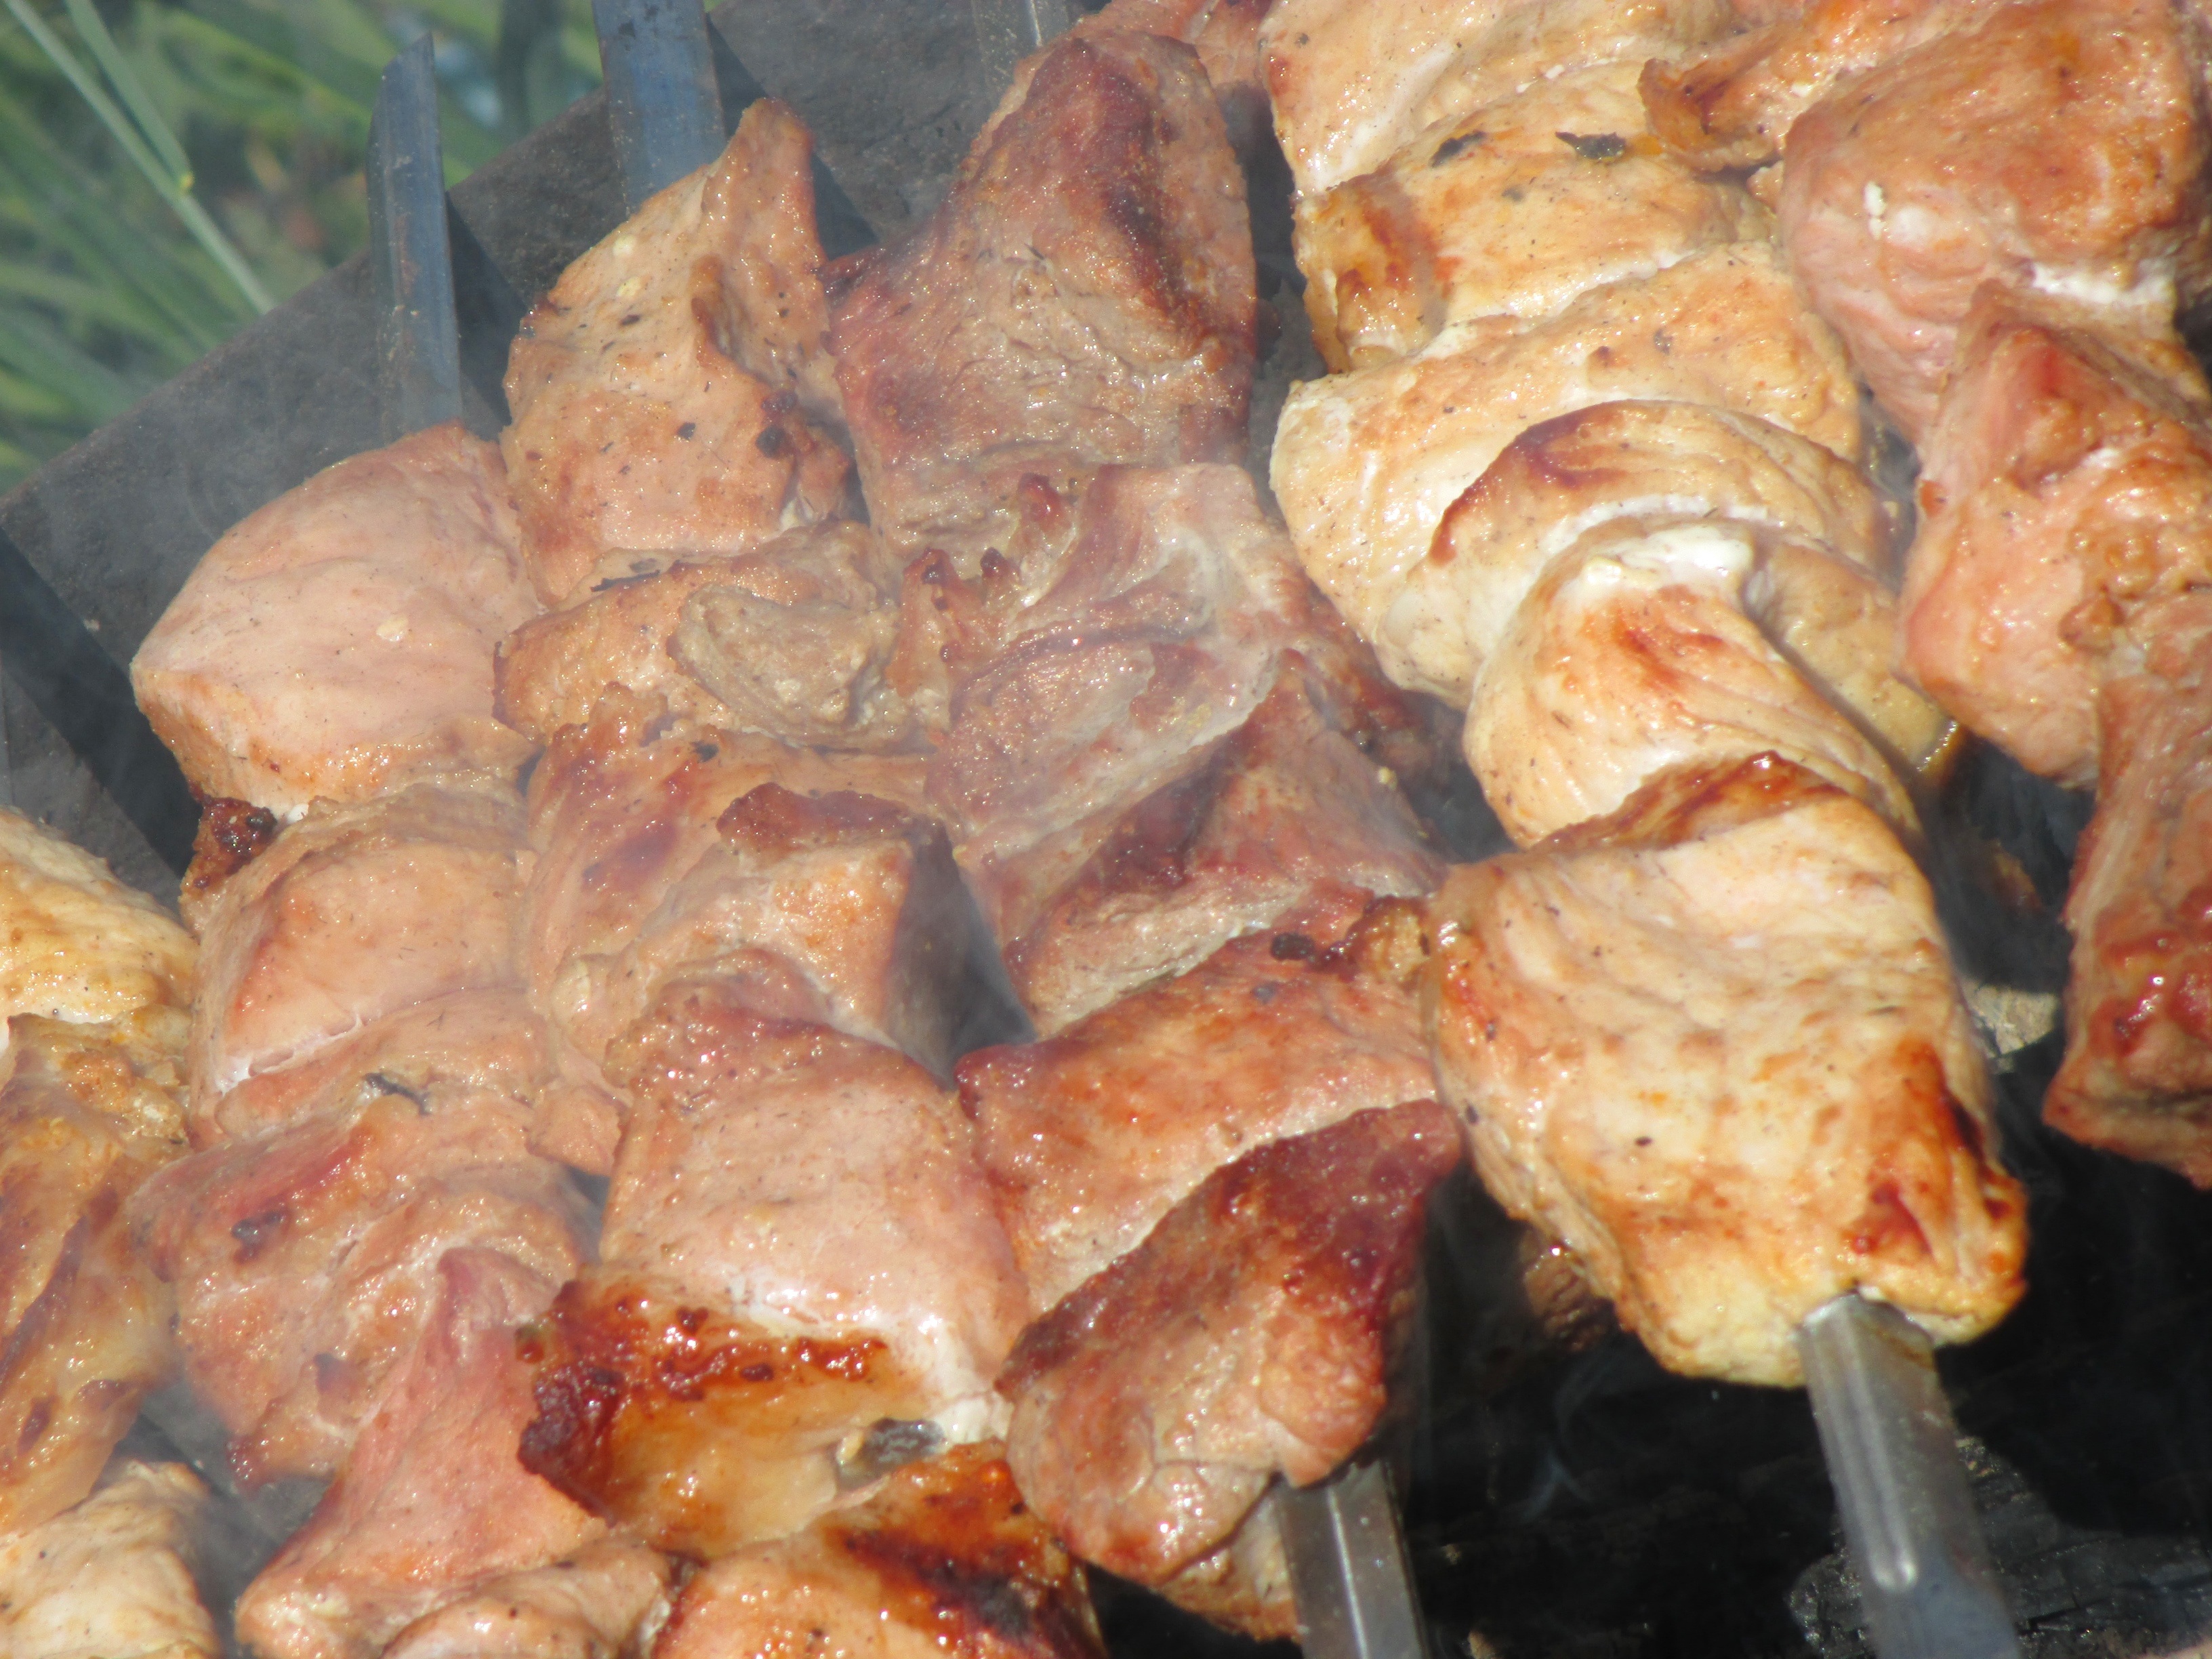
summer, vacation, dish, food, meat, cuisine, picnic, tasty, roasting, skewer, kebab, skewers, frying, grilling, coals, mediterranean food, shish kebab, on the nature, mangal, grilled food, fried meat, hendl, lechon, shashlik, lamb and mutton